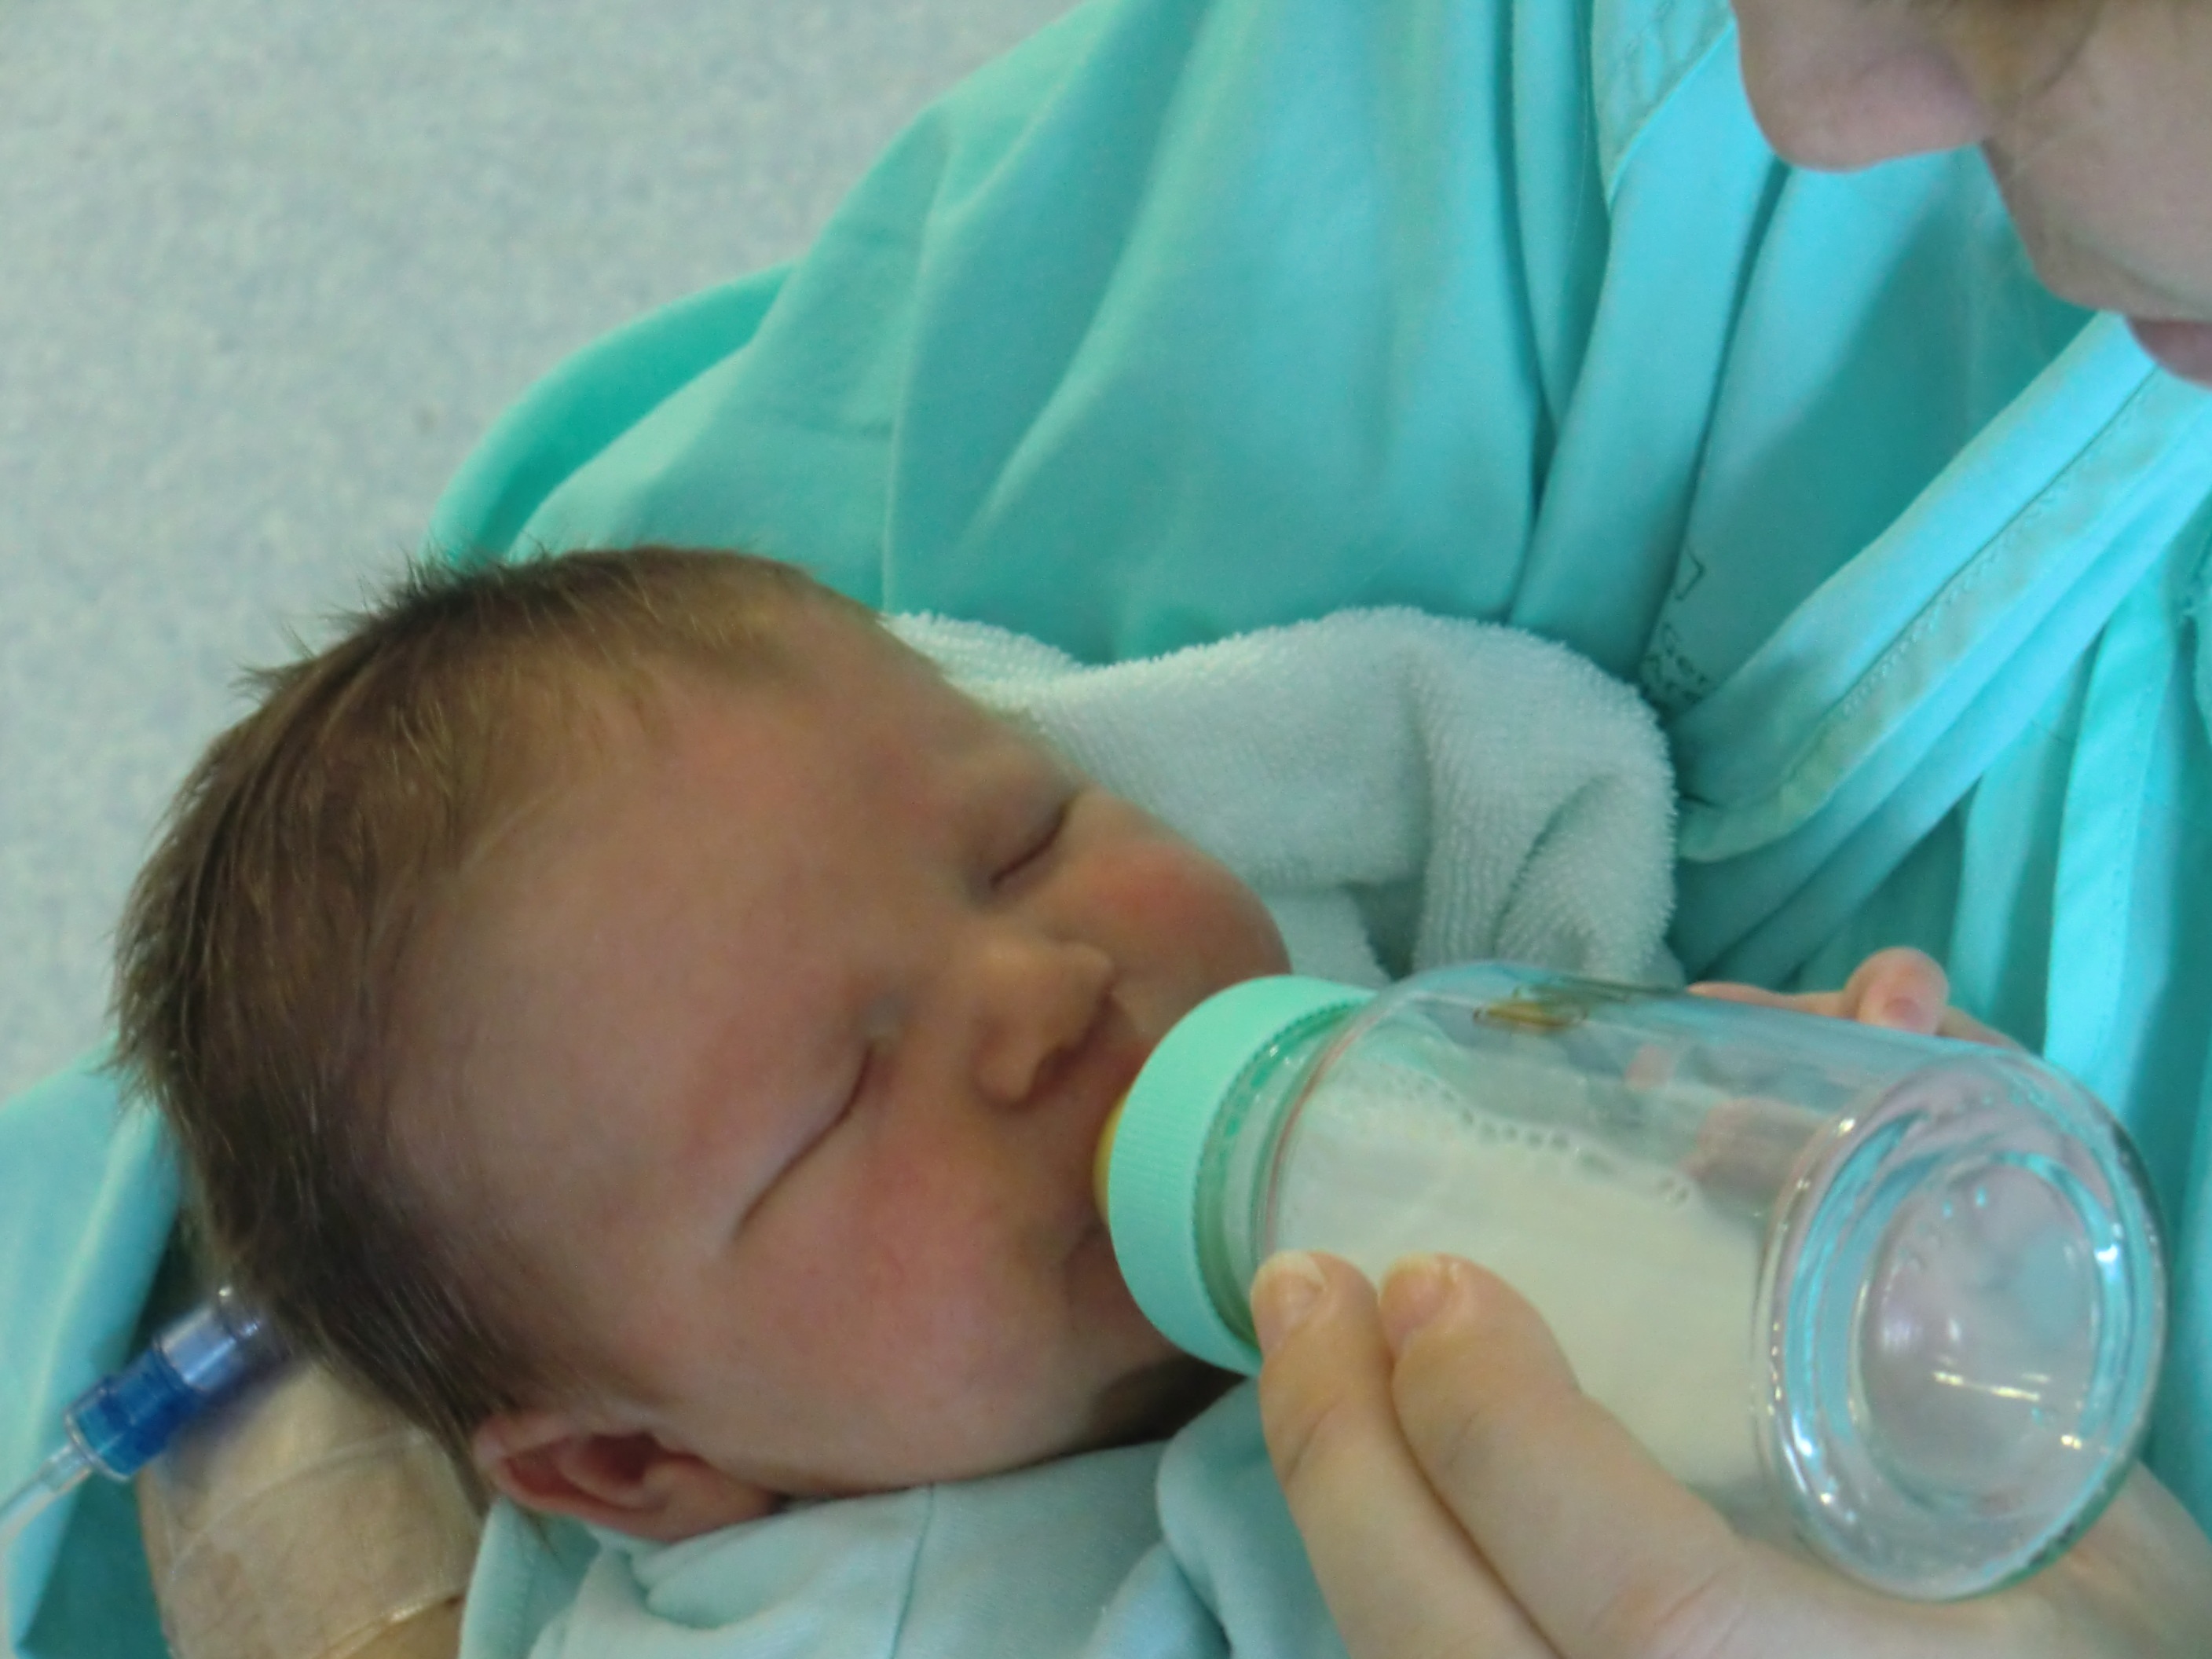
person, play, child, milk, baby, mouth, face, nose, infant, newborn, toddler, just born, biberon